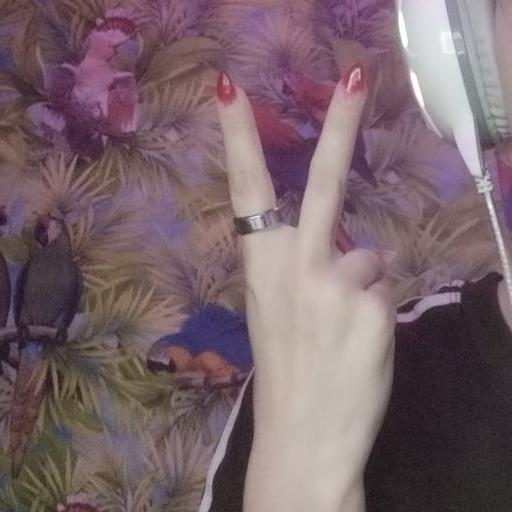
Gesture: peace_inverted